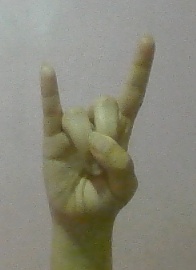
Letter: la